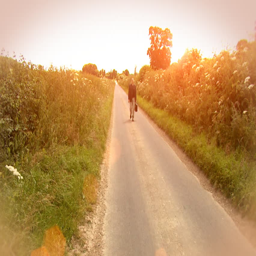
man quits his job , throws away papers and walks into the light